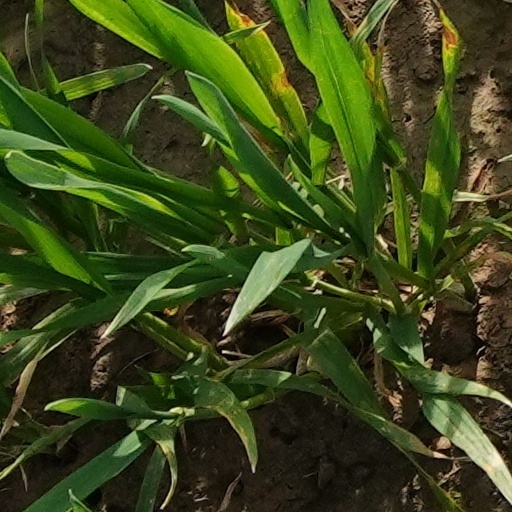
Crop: wheat